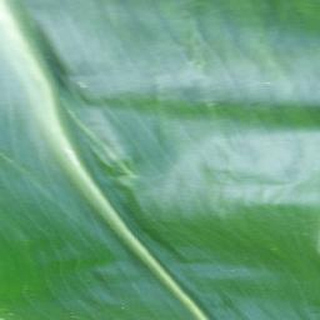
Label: healthy_corn